2012 Iowa Republican presidential caucuses

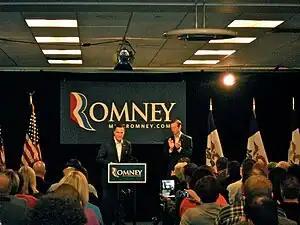
Before the Iowa Caucus, presidential candidate Mitt Romney taking questions in Des Moines, Iowa. November 22, 2011

As the Ames Straw Poll approached in August 2011, visits and spending by the campaigns dramatically increased. Several candidates, including Bachmann, Congressman Ron Paul, former Senator Rick Santorum, Congressman Thaddeus McCotter, former Governor Tim Pawlenty, and businessman Herman Cain made bids for spots to compete at the straw poll. Congressman Paul bid the most, and was awarded the prime spot at the straw poll, which Mitt Romney occupied in 2007, and eventually led to his victory.